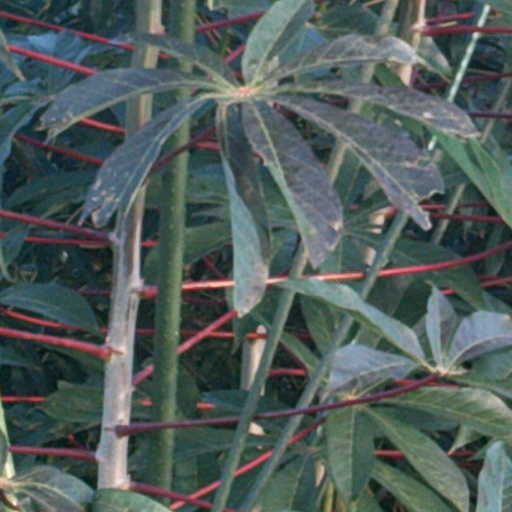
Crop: cassava